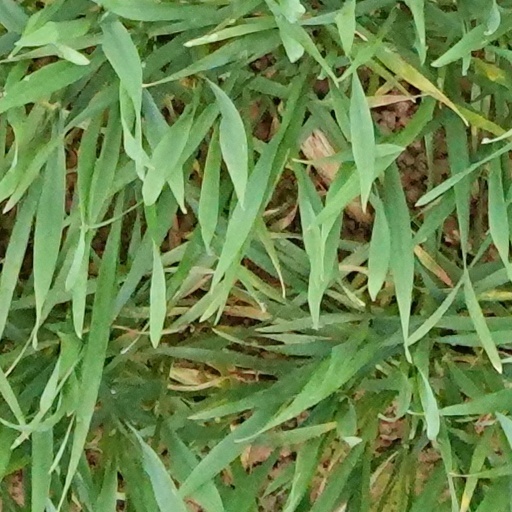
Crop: wheat